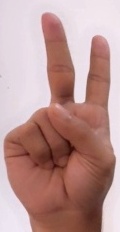
ASL sign: 2